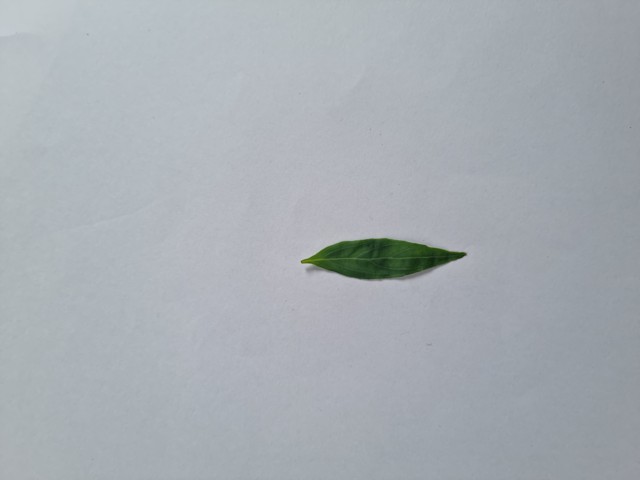
Plant: kalomegh